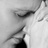
Emotion: sad